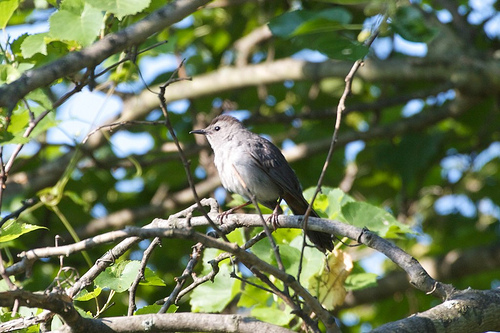
the bird has sharp pointed beak with grayish white throat, breast and belly and brown tarsus and feet.
this bird is brown and white in color with a curved skinny beak and brown eye rings.
this is a grey bird with darker grey wings and head.
this bird has almost the same color everywhere with a light grey belly and slightly darker wings and a thin bill.
a bird with a white belly and grey head to wings and tail.
this bird has feathers that are black and has a white belly
this bird has wings that are black and has a white bellya small bird with a white belly, breast, and throat along with black wings.
the bird has white feathers on its chest, dark grey feathers on its wings and dark grey on the top of its head.
a small bird with white belly, gray crown and wings, and jet black pointed beak.
Species: Warbling Vireo